The Witch in the Stone Boat

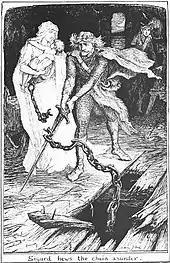
"Sigurd hews the chain asunder"

Sigurd was now the ruler of his homeland, succeeding his dead father. The little boy who used to be such a quiet child hardly stopped crying since that day, so he had to be given up to be raised by a wet nurse (or foster mother ""), one of the court ladies. Sigurd noticed his wife's change in temperament: she was now more "haughty and stubborn, and difficult to deal with".